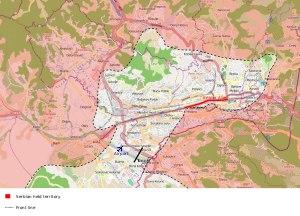
Le tunnel de Sarajevo est un tunnel creusé sous l'aéroport de Sarajevo pendant le siège de la ville, alors que cette dernière était isolée des territoires contrôlés par l'armée bosnienne et les Nations unies. Le tunnel reliait les quartiers de Dobrinja et de Butmir et permit d'apporter des vivres, du matériel de guerre et de l'aide humanitaire vers la ville tout en évacuant malades et blessés vers l'extérieur.
Le siège de Sarajevo a duré du 5 avril 1992 jusqu'au 14 décembre 1995 et a opposé les forces de la Bosnie-Herzégovine, qui avaient déclaré leur indépendance de la Yougoslavie, et les paramilitaires serbes qui voulaient rester attachés à la Yougoslavie.